Maxim Sharafutdinov

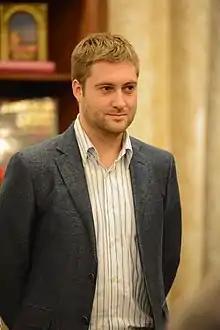

Maxim Rasimovich Sharafutdinov (born 15 September 1980) is a Russian journalist, television presenter of Channel One.